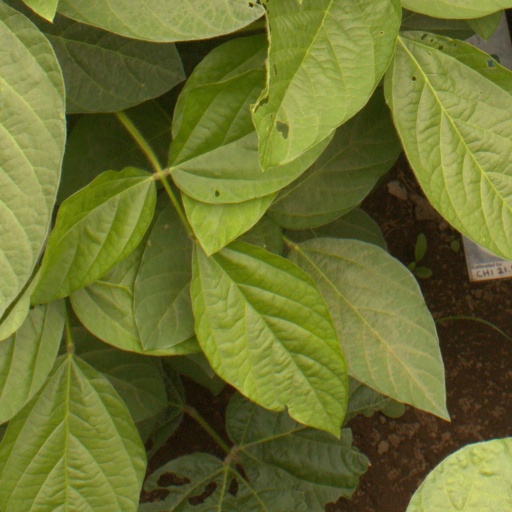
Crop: soybean